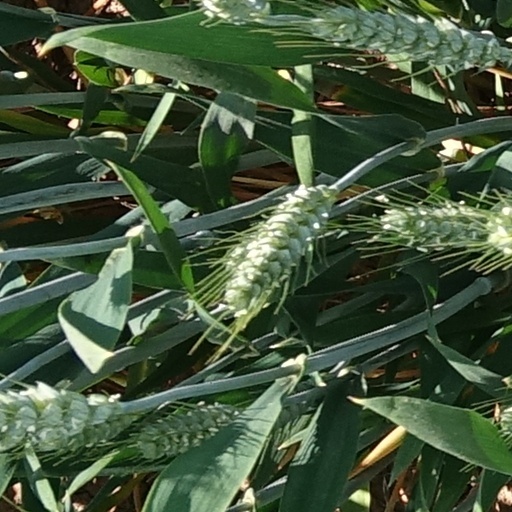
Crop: wheat